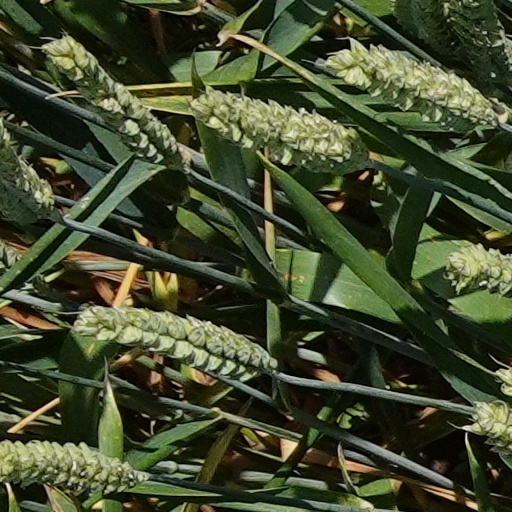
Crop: wheat